Wildlife of the Levant

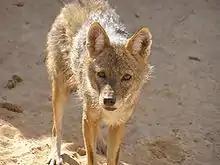

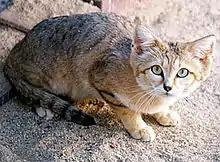

On the banks of the Euphrates, Khabur, Jordan, and the river islands, there are vestiges of moisture-loving forests comprising Euphrates poplar, white willow, and thistle. The lower course of the Jordan River is characterized by saline vegetation, similar to that found in sabkhat areas, as a result of the salinization of the river water and the surrounding land in this section. The most notable species is the large-fruited thistle.